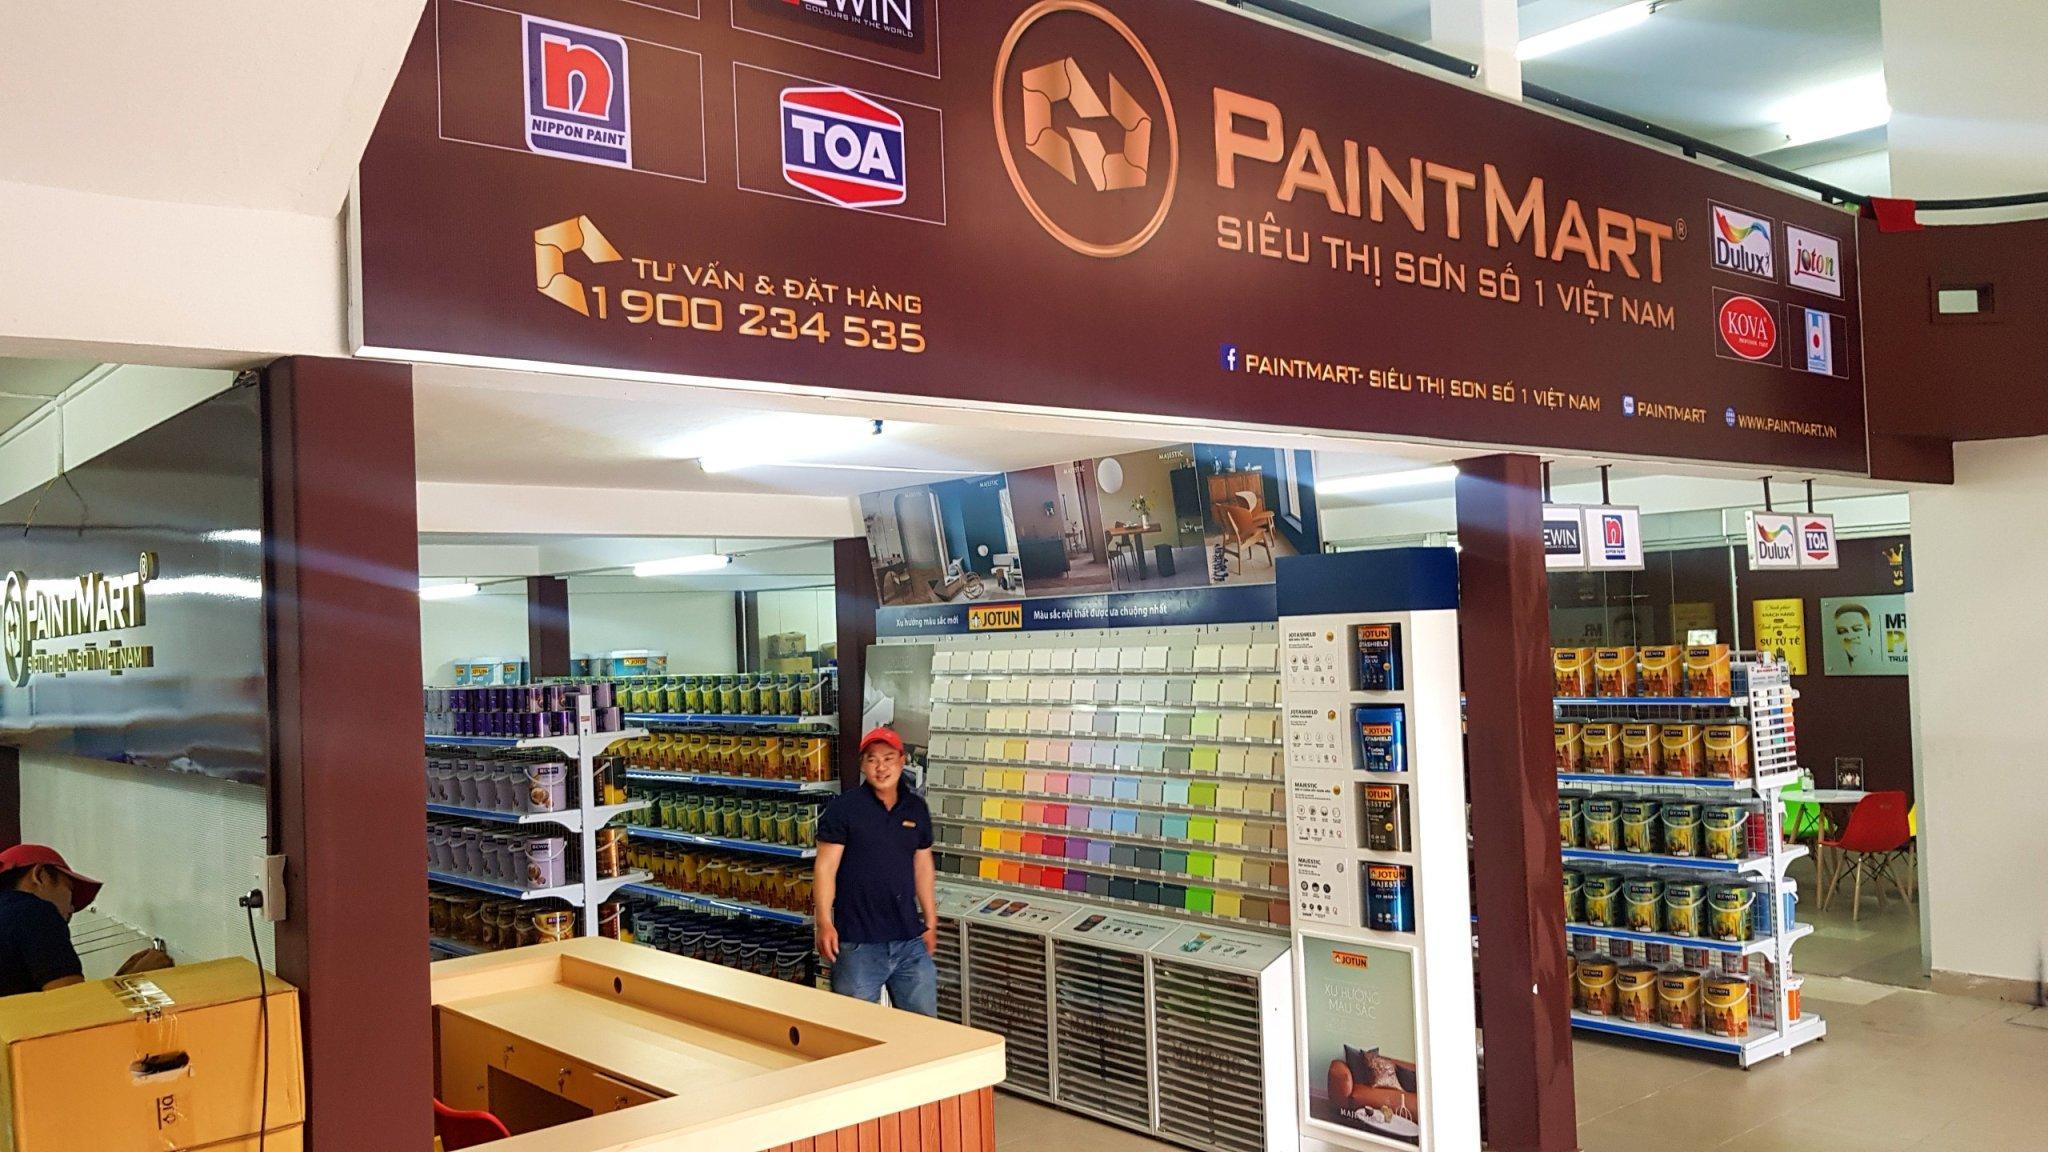
một người đàn ông đang đứng bên trong của siêu thị